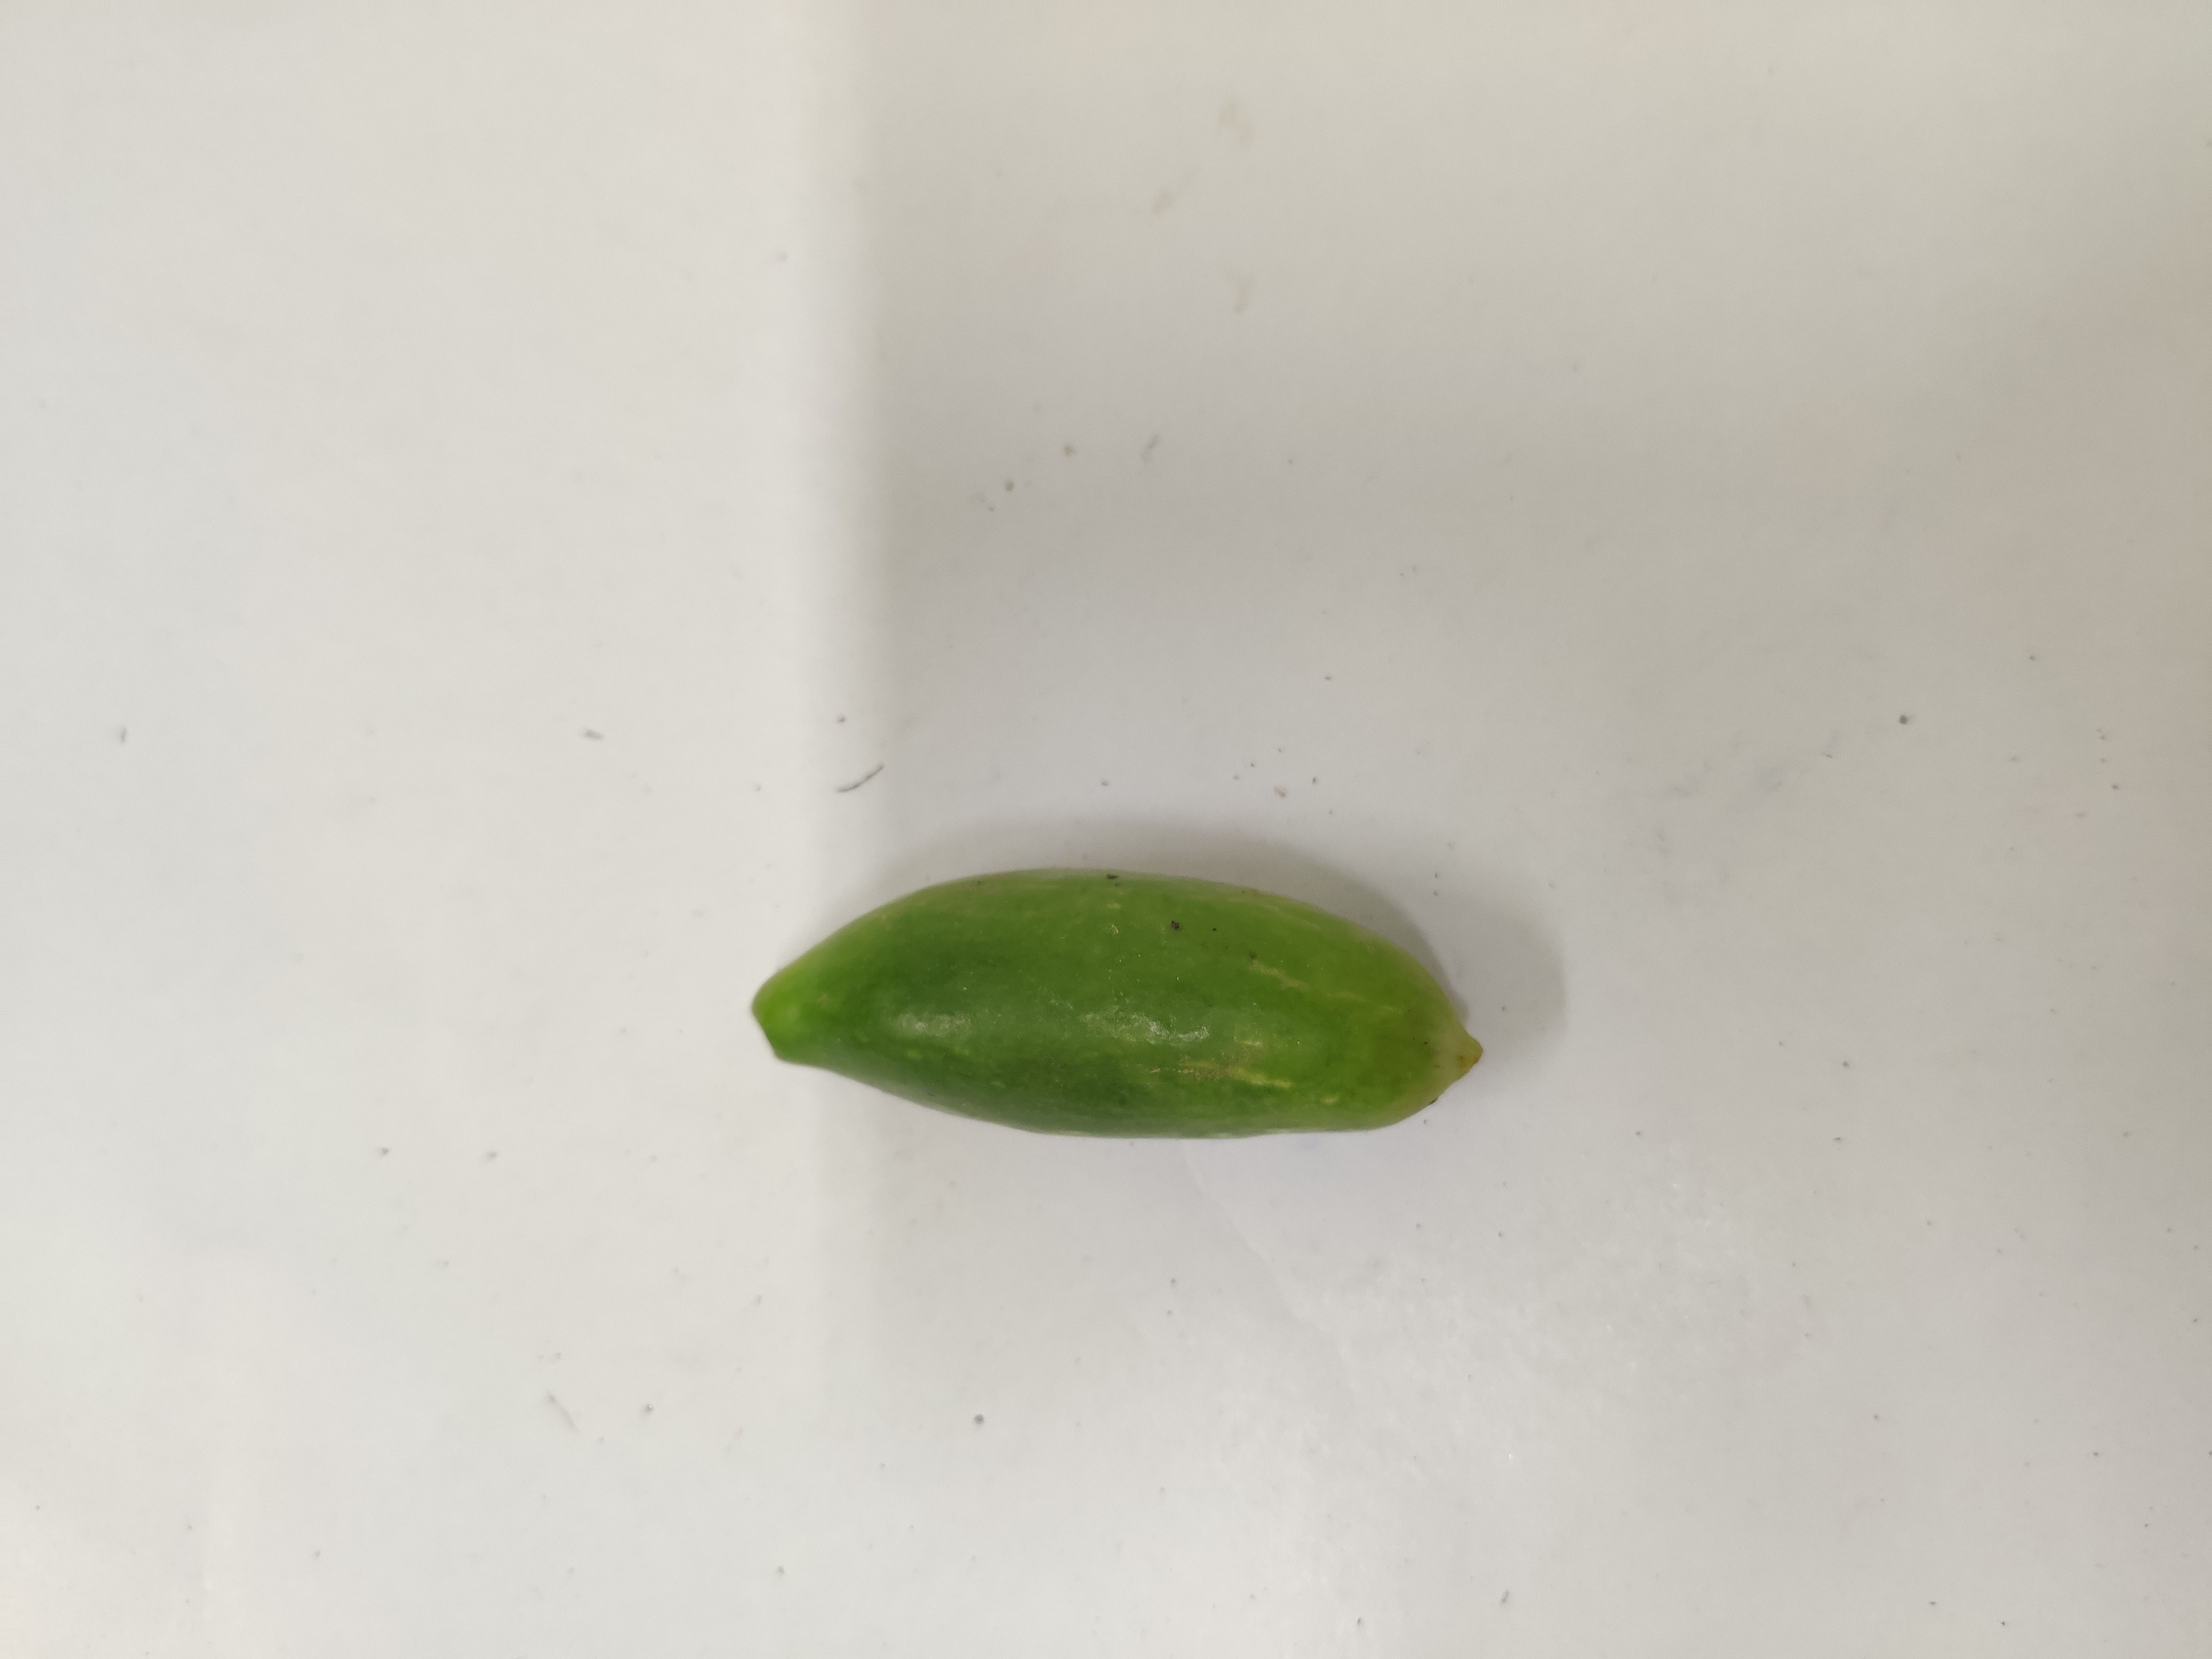
Crop: Ivy Gourd
Condition: Fresh